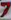
Number: 7